Relentless (1989 film)

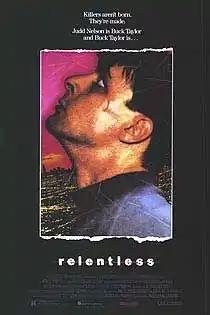
Theatrical Release Poster

Relentless is a 1989 American crime thriller film directed by William Lustig and starring Judd Nelson, Robert Loggia and Leo Rossi. The film follows two LAPD officers on a hunt for a serial killer.